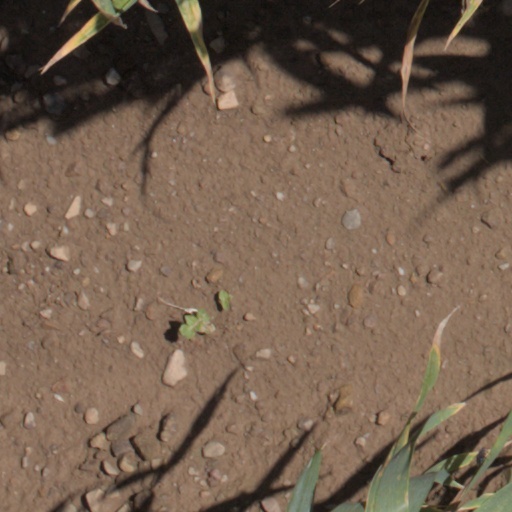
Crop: wheat